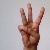
The image shows a hand gesture representing the letter 'W' in Indian Sign Language.